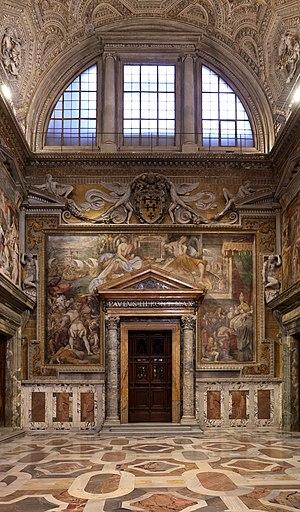
La Sala Regia, littéralement Salle royale, est une salle d'honneur située à l'intérieur du Palais apostolique, dans la cité du Vatican. Véritable antichambre de la chapelle Sixtine, destinée aux audiences, on y accède par la Scala Regia.